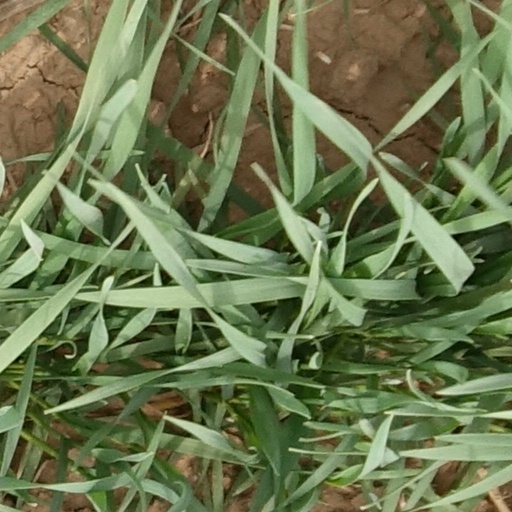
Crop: wheat